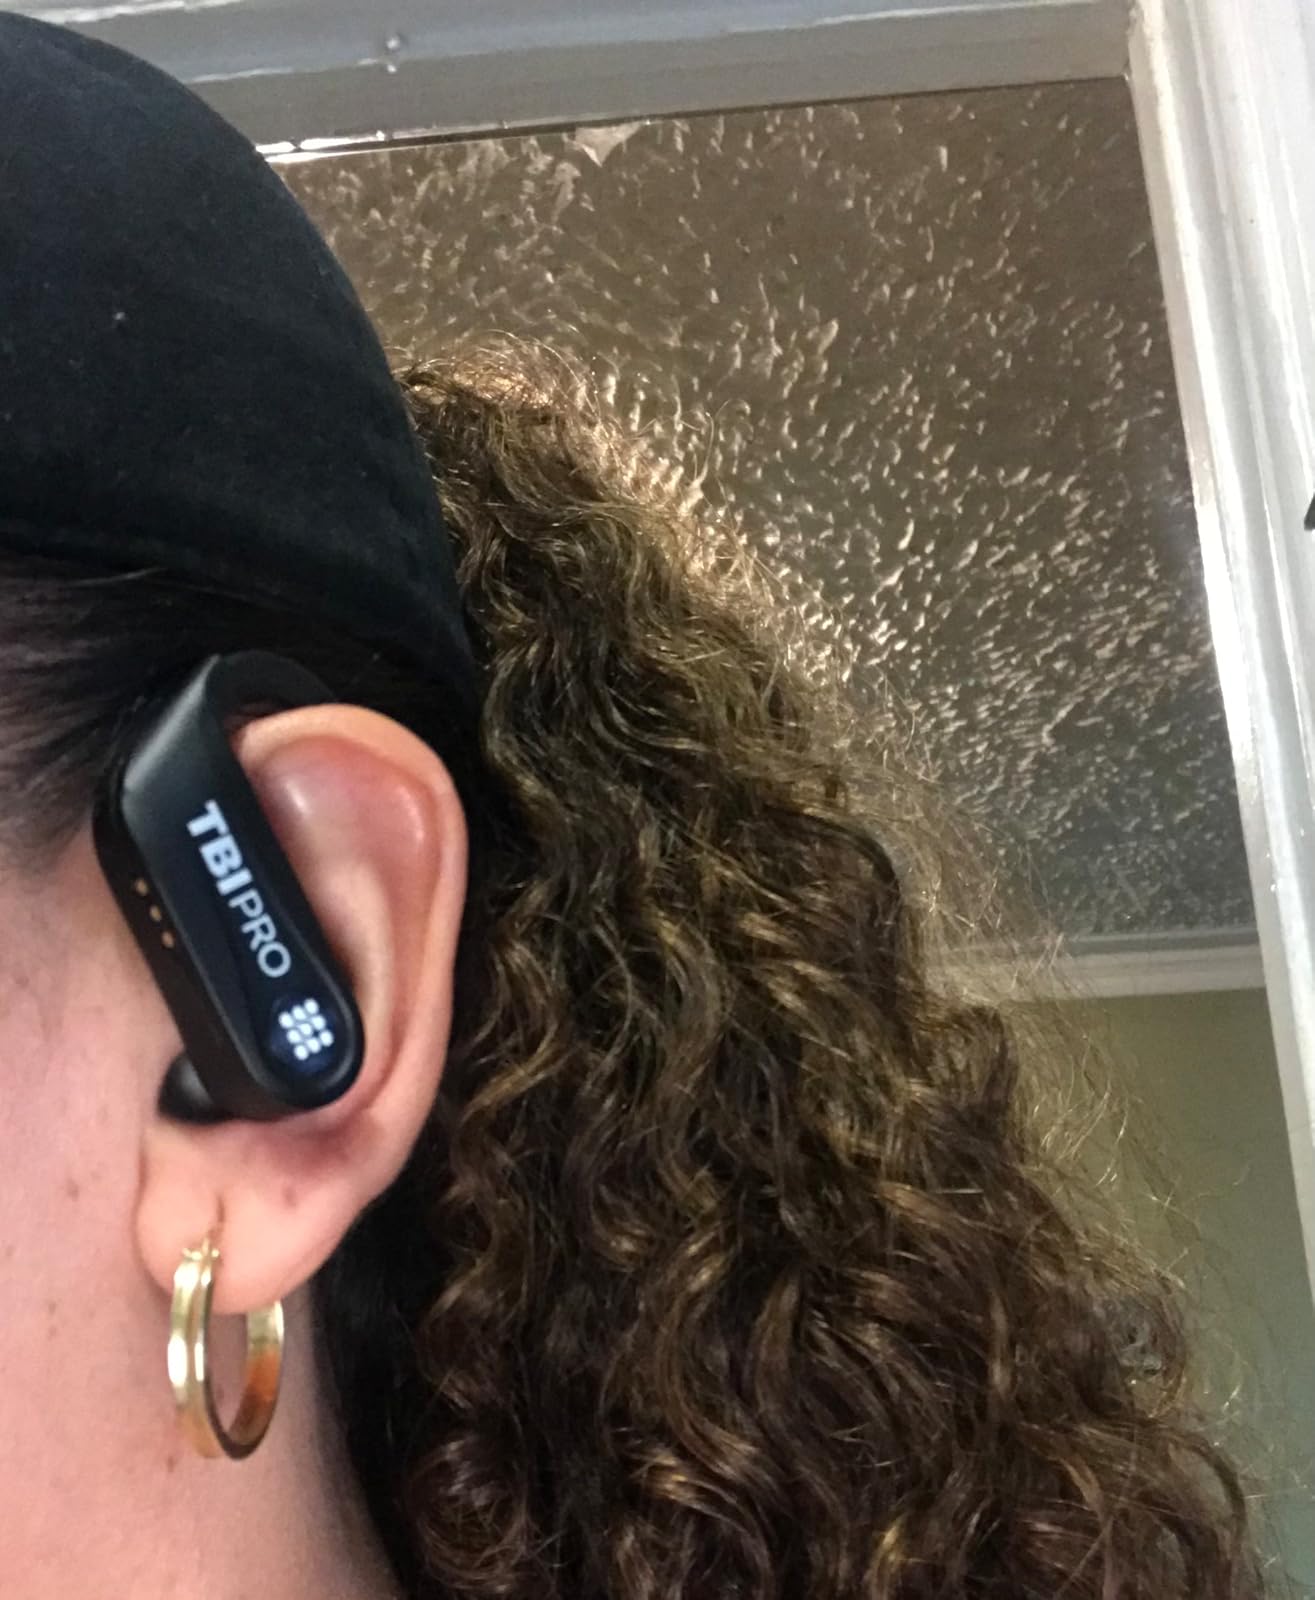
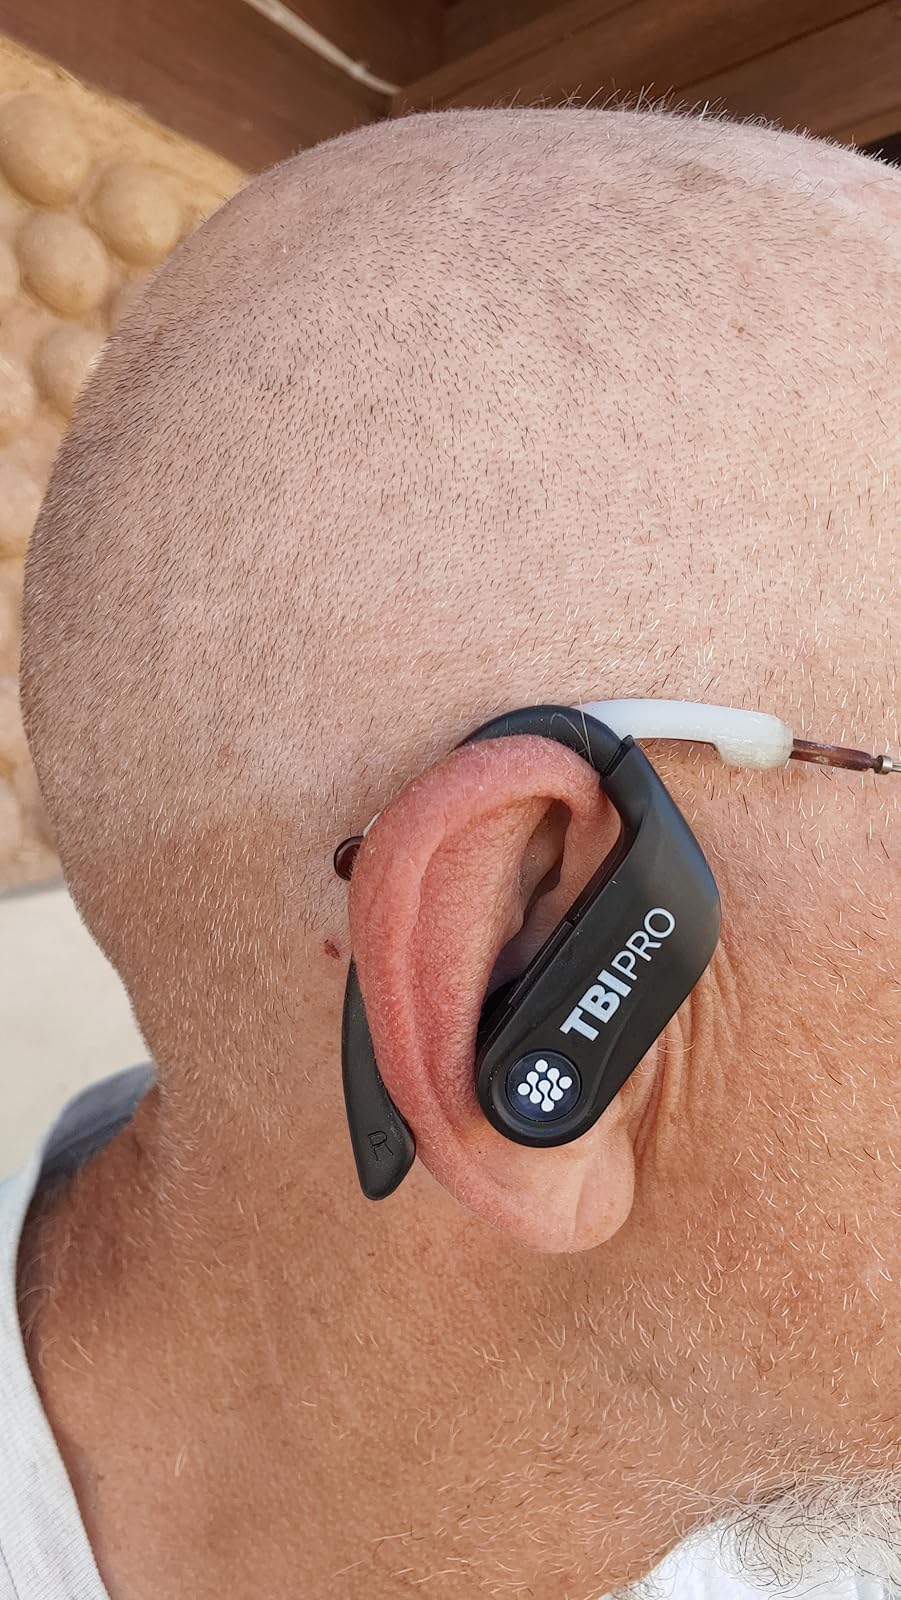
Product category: earbuds
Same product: yes